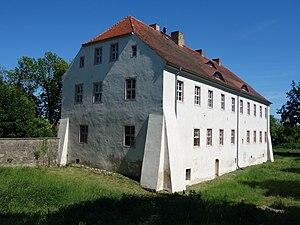
Vue occidentale du manoir à Neuenhagen , ville de Bad Freienwalde , arrondissement de Märkisch-Oderland , état fédéral de Brandebourg, Allemagne Object location52°